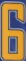
Number: 6